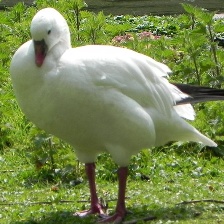
Species: SNOW GOOSE
Scientific name: ANSER CAERULESCENS
ImageNet parent category: goose